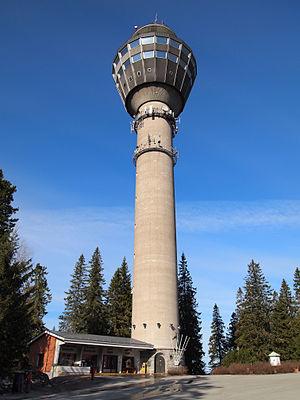
Puijo est une colline de 150 mètres de haut et un lieu très connu de la ville de Kuopio en Finlande.